History of film

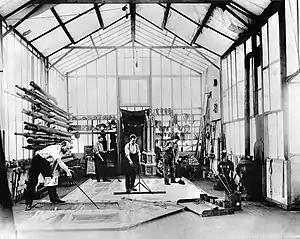
Georges Méliès (left) painting a backdrop in his studio

Following the successful exhibition of the Cinématographe, development of a motion picture industry rapidly accelerated in France. Multiple filmmakers experimented with the technology as they worked to attain the same success that the Lumière brothers had with their screening. These filmmakers established new companies such as the Star Film Company, Pathé Frères, and the Gaumont Film Company.